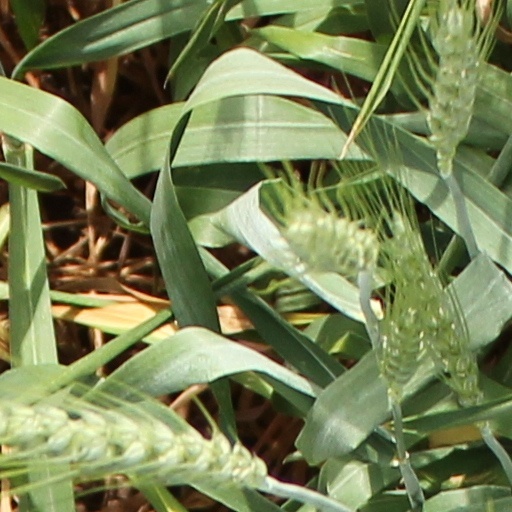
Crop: wheat